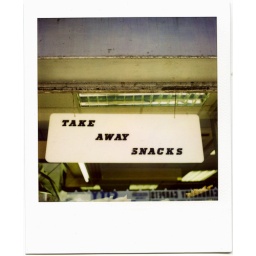
my new favourite desperately greedliy want it hanging in my kitchen sign